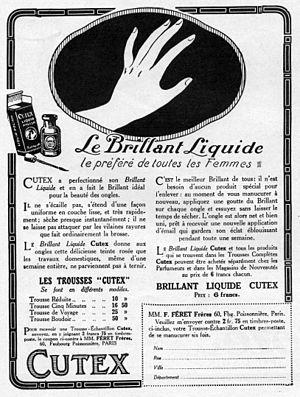
Réclame pour le vernis à ongles Cutex en 1924
Le vernis à ongles est un produit cosmétique destiné à embellir, à protéger l'ongle ou à en masquer certains défauts. Il est inclus dans la grande famille du maquillage.
Cutex est une marque de vernis à ongles.